Tennis at the 2022 Mediterranean Games

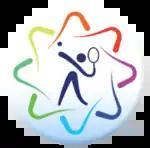

The tennis competitions at the 2022 Mediterranean Games in Oran took place from 27 June to 1 July at the Habib Khelil Tennis Complex.